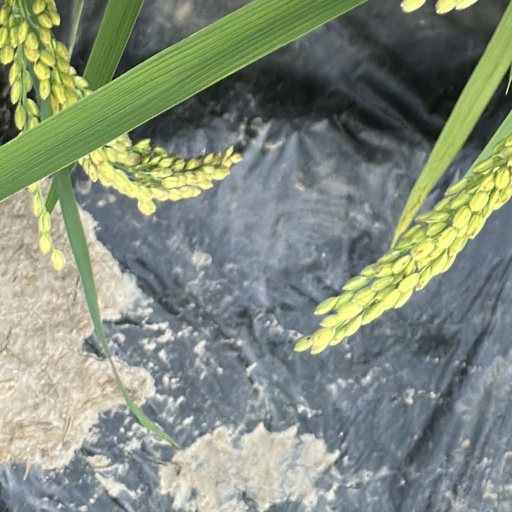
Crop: rice